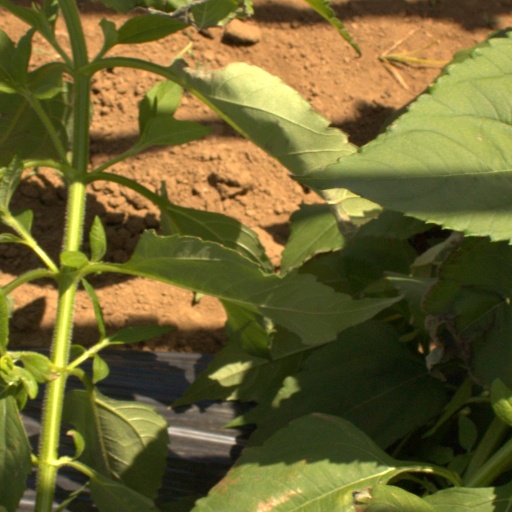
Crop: Jerusalem artichoke